Battle of Medenine

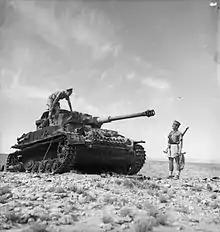
British soldiers inspect a knocked-out German Panzer IV after the battle.

It was foggy when the Axis bombardment of the British forward positions began at , and for ninety minutes tanks, guns and other vehicles emerged from the heights between Toujane and Kreddache. Tanks of the 15th Panzer Division moved along the Toujane–Medenine road and then turned north against the positions of the 7th Armoured Division and were engaged by the anti-tank guns of the 131st Infantry Brigade and the 2nd Battalion Scots Guards. On the 2nd New Zealand Division front, the 164th Light Division was engaged by Bren carriers of the 21st NZ Battalion, which met seven vehicles carrying infantry and anti-tank guns at close range in the fog.